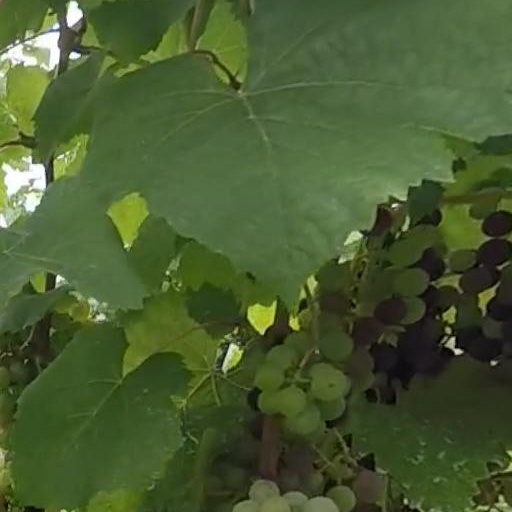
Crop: grape